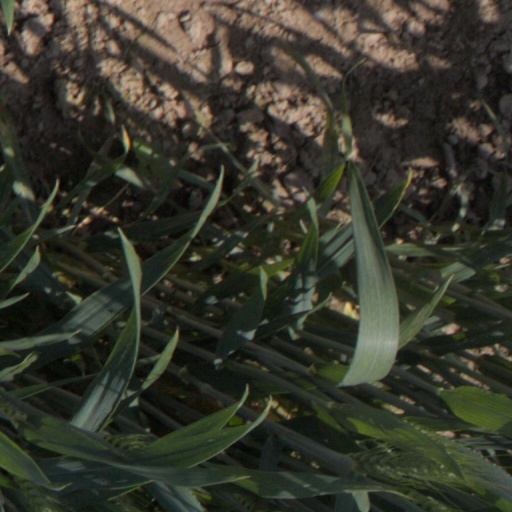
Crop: wheat